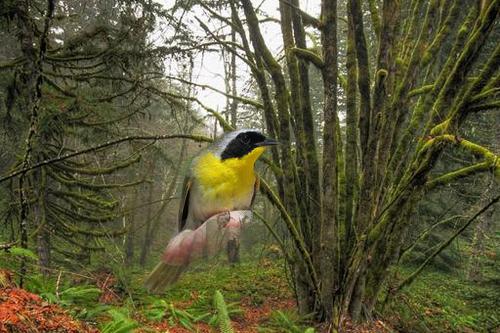
Bird species: Common_Yellowthroat
Bird type: landbird
Background: land